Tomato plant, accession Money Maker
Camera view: horizontal (90 deg, fisheye); turntable rotation: 210 degrees
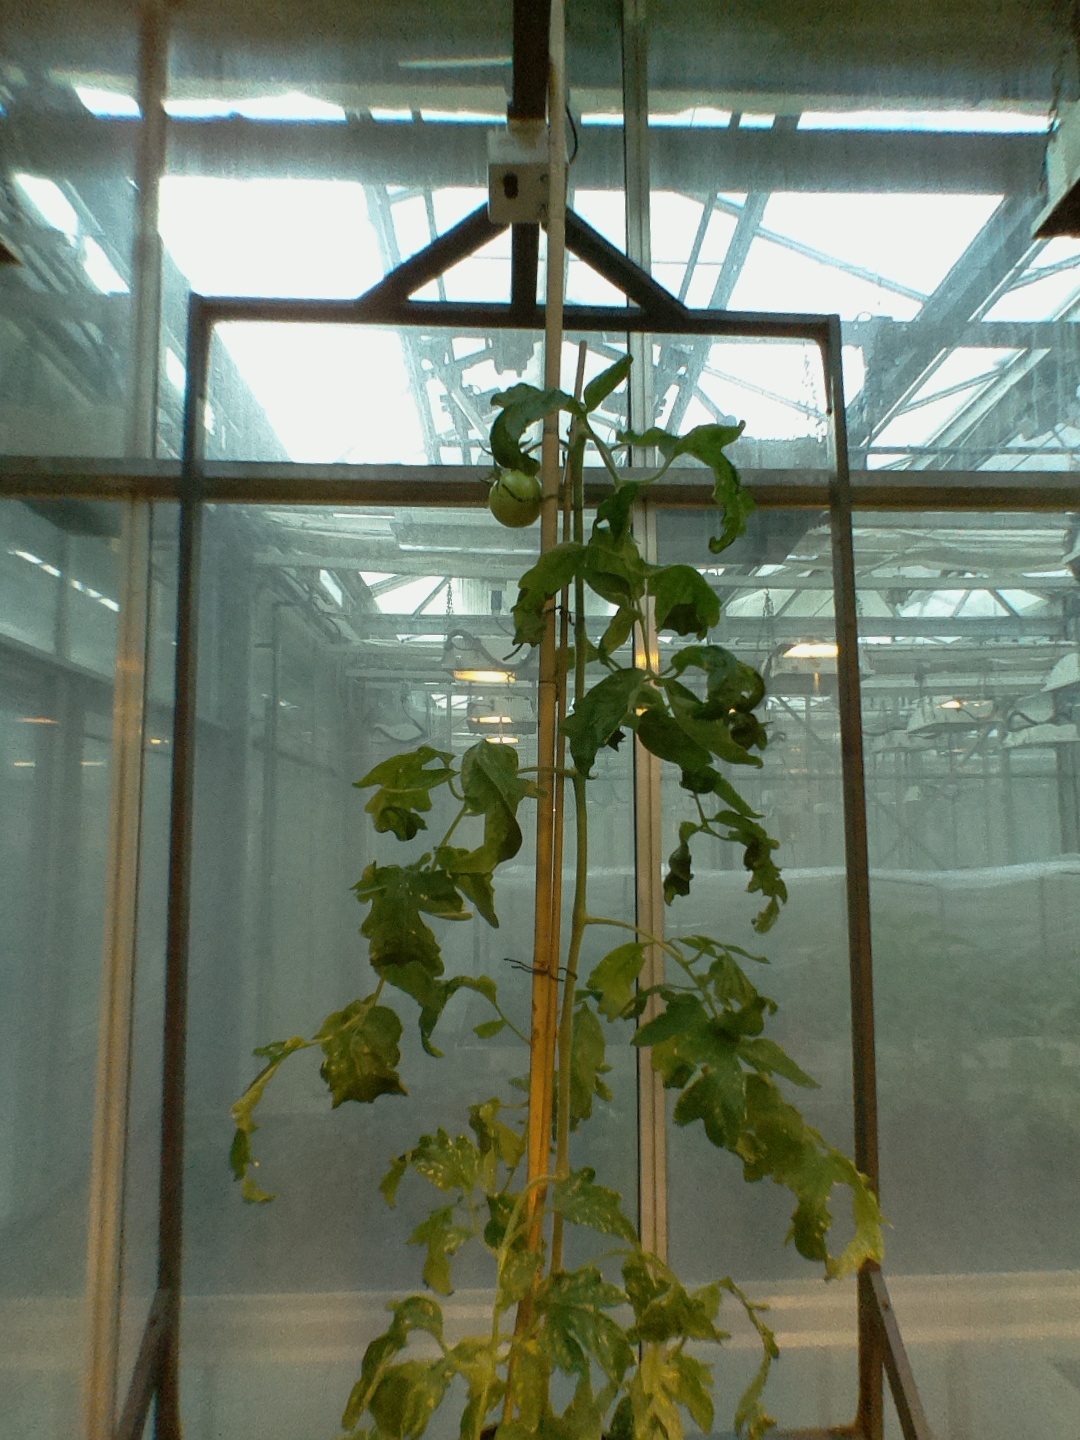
BBCH growth stage 75: 50%-60% of final fruit size